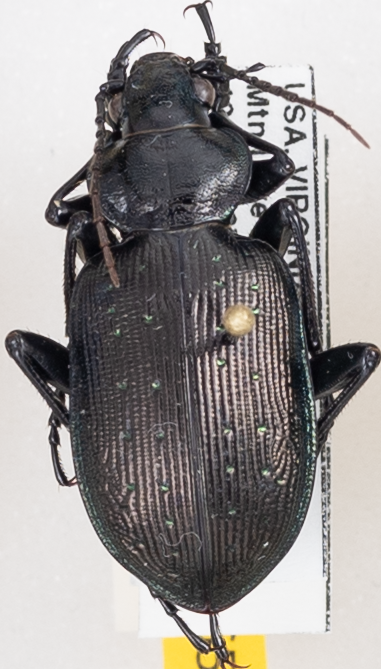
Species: Calosoma frigidum
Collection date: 2019-05-21 04:00:00
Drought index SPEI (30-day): -0.62
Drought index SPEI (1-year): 2.09
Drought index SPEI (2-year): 2.09